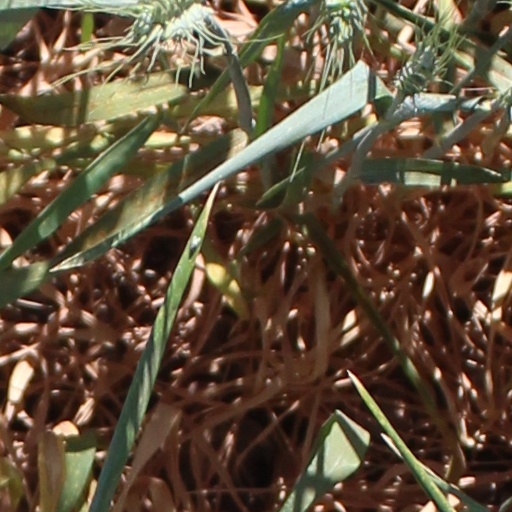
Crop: wheat